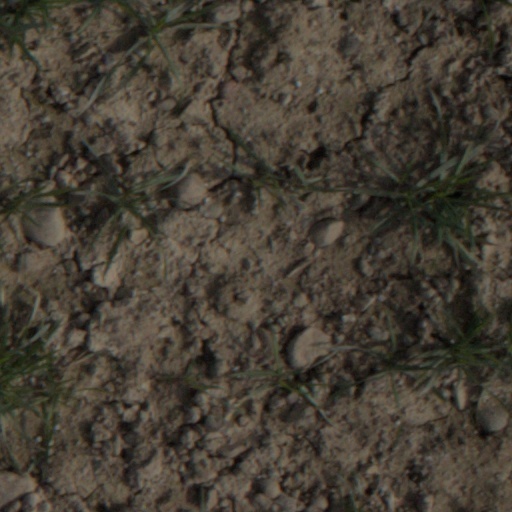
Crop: wheat